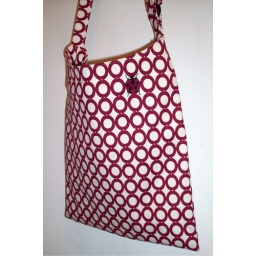
Sling bag in Ladybug red